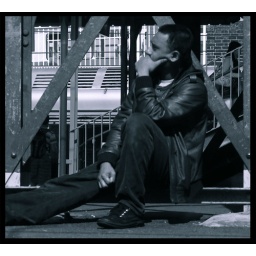
through the train window captured this faraway person, natural expression frozen in time